Hermann Linde

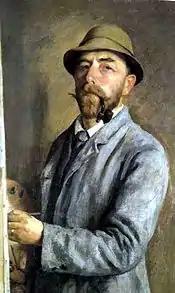
Self-portrait (c. 1910)

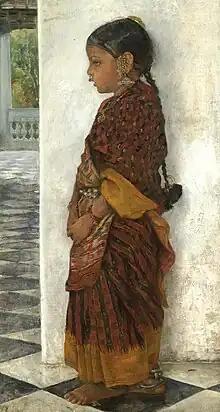
Young girl wearing a Pochampally sari (c. 1895)

Hermann Linde (26 August 1863, Lübeck - 26 June 1923, Arlesheim) was a German painter in the Symbolist style. He specialized in "Oriental" themes.